Pig slaughter

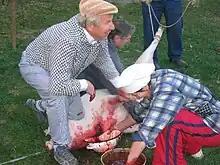
Stirring of blood in order to prevent its coagulation. Collected blood will be further used.

Pig slaughter is a tradition known in numerous European countries and regions: Armenia ("Խոզ մորթելը, Khoz mort’ely"), in Albania, it is only Traditional among Christians, Austria ("Sautanz"), Bulgaria ("колене на прасе, kolene na prase"), North Macedonia ("колење на прасе, kolenje na prase"), Croatia ("kolinje"), the Czech Republic ("zabijačka"), France ("tue-cochon"), Georgia ("ღორის დაკვლა, ghoris dak’vla"), Greece, Hungary ("disznóvágás or disznótor"), Italy ("maialatura"), Moldova, Montenegro ("svinjokolj"), Poland ("świniobicie"), Portugal ("matança"), Romania ("tăiatul porcului, Ignat"), Russia ("Убой свиней, Uboy sviney") Serbia ("svinjokolj"), Slovakia ("zabíjačka"), Slovenia ("koline"), Spain ("matanza"), Ukraine, Corsica and others.